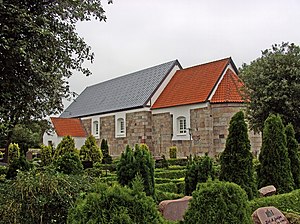
Hvidbjerg Kirke (Thisted Kommune)
Kirken set fra sydøst
fra sydøst
Hvidbjerg Kirke er sognekirke i Hvidbjerg Vesten Å Sogn, Sydthy Provsti i Aalborg Stift. Kirken ligger i Thisted Kommune; indtil kommunalreformen i 1970 lå den i Hassing Herred i Thisted Amt.